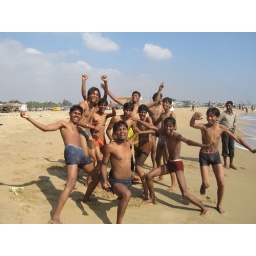
these exuberant young lads really wanted me to take my clothes off and play in the water with them.